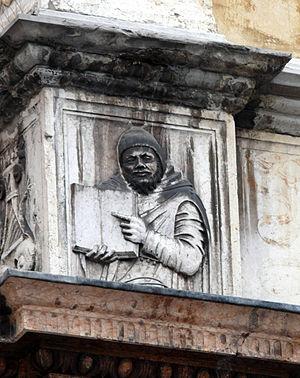
Fra Giovanni Giocondo ou Fra'Iacando est un architecte, antiquaire, archéologue et érudit italien surtout connu pour avoir édité l'une des premières versions imprimées du De Architectura de Vitruve.